Saskatchewan

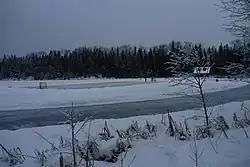
A pond hockey rink set up on Emma Lake

Hockey is the most popular sport in Saskatchewan. More than 500 National Hockey League (NHL) players have been born in Saskatchewan, the highest per capita output of any Canadian province, U.S. state, or European country. This includes Gordie Howe, dubbed "Mr. Hockey" and widely regarded as one of the greatest hockey players of all time. Some other notable NHL figures born in Saskatchewan include Keith Allen, Bryan Trottier, Bernie Federko, Clark Gillies, Fernie Flaman, Fred Sasakamoose, Bert Olmstead, Harry Watson, Elmer Lach, Max Bentley, Sid Abel, Doug Bentley, Eddie Shore, Clint Smith, Bryan Hextall, Johnny Bower, Emile Francis, Glenn Hall, Chuck Rayner, Wendel Clark, Brad McCrimmon, Mike Babcock, Patrick Marleau, Theo Fleury, Terry Harper, Wade Redden, Brian Propp, Ryan Getzlaf, Chris Kunitz, Kelly Chase, and Jordan Eberle. A number of prominent women's hockey players and figures have come from the province as well, including Hayley Wickenheiser, Colleen Sostorics, Gina Kingsbury, Shannon Miller, and Emily Clark. Wickenheiser was the first female skater to play full-time professional hockey in a men's league and is regarded as one of the greatest hockey players of all time. Saskatchewan does not have a professional hockey franchise, but five teams in the junior Western Hockey League are based in the province: the Moose Jaw Warriors, Prince Albert Raiders, Regina Pats, Saskatoon Blades, and Swift Current Broncos.